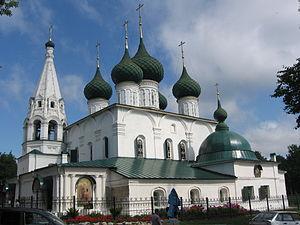
L'église du Sauveur-dans-la-ville est une église située dans le centre historique de Iaroslavl sur les rives de la rivière Kotorosl. Elle est construite à la limite du quartier de Iaroslavl dénommé "ville de Roubleny", le long des rives en pente de la rivière.